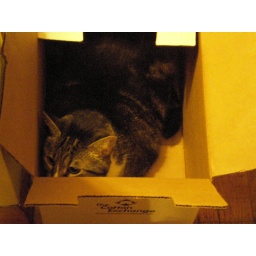
super kitty in a box